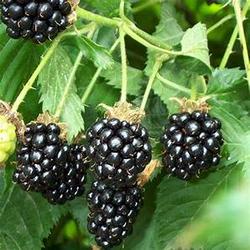
Label: Blackberry